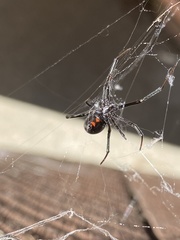
Species: Lactrodectus_hesperus